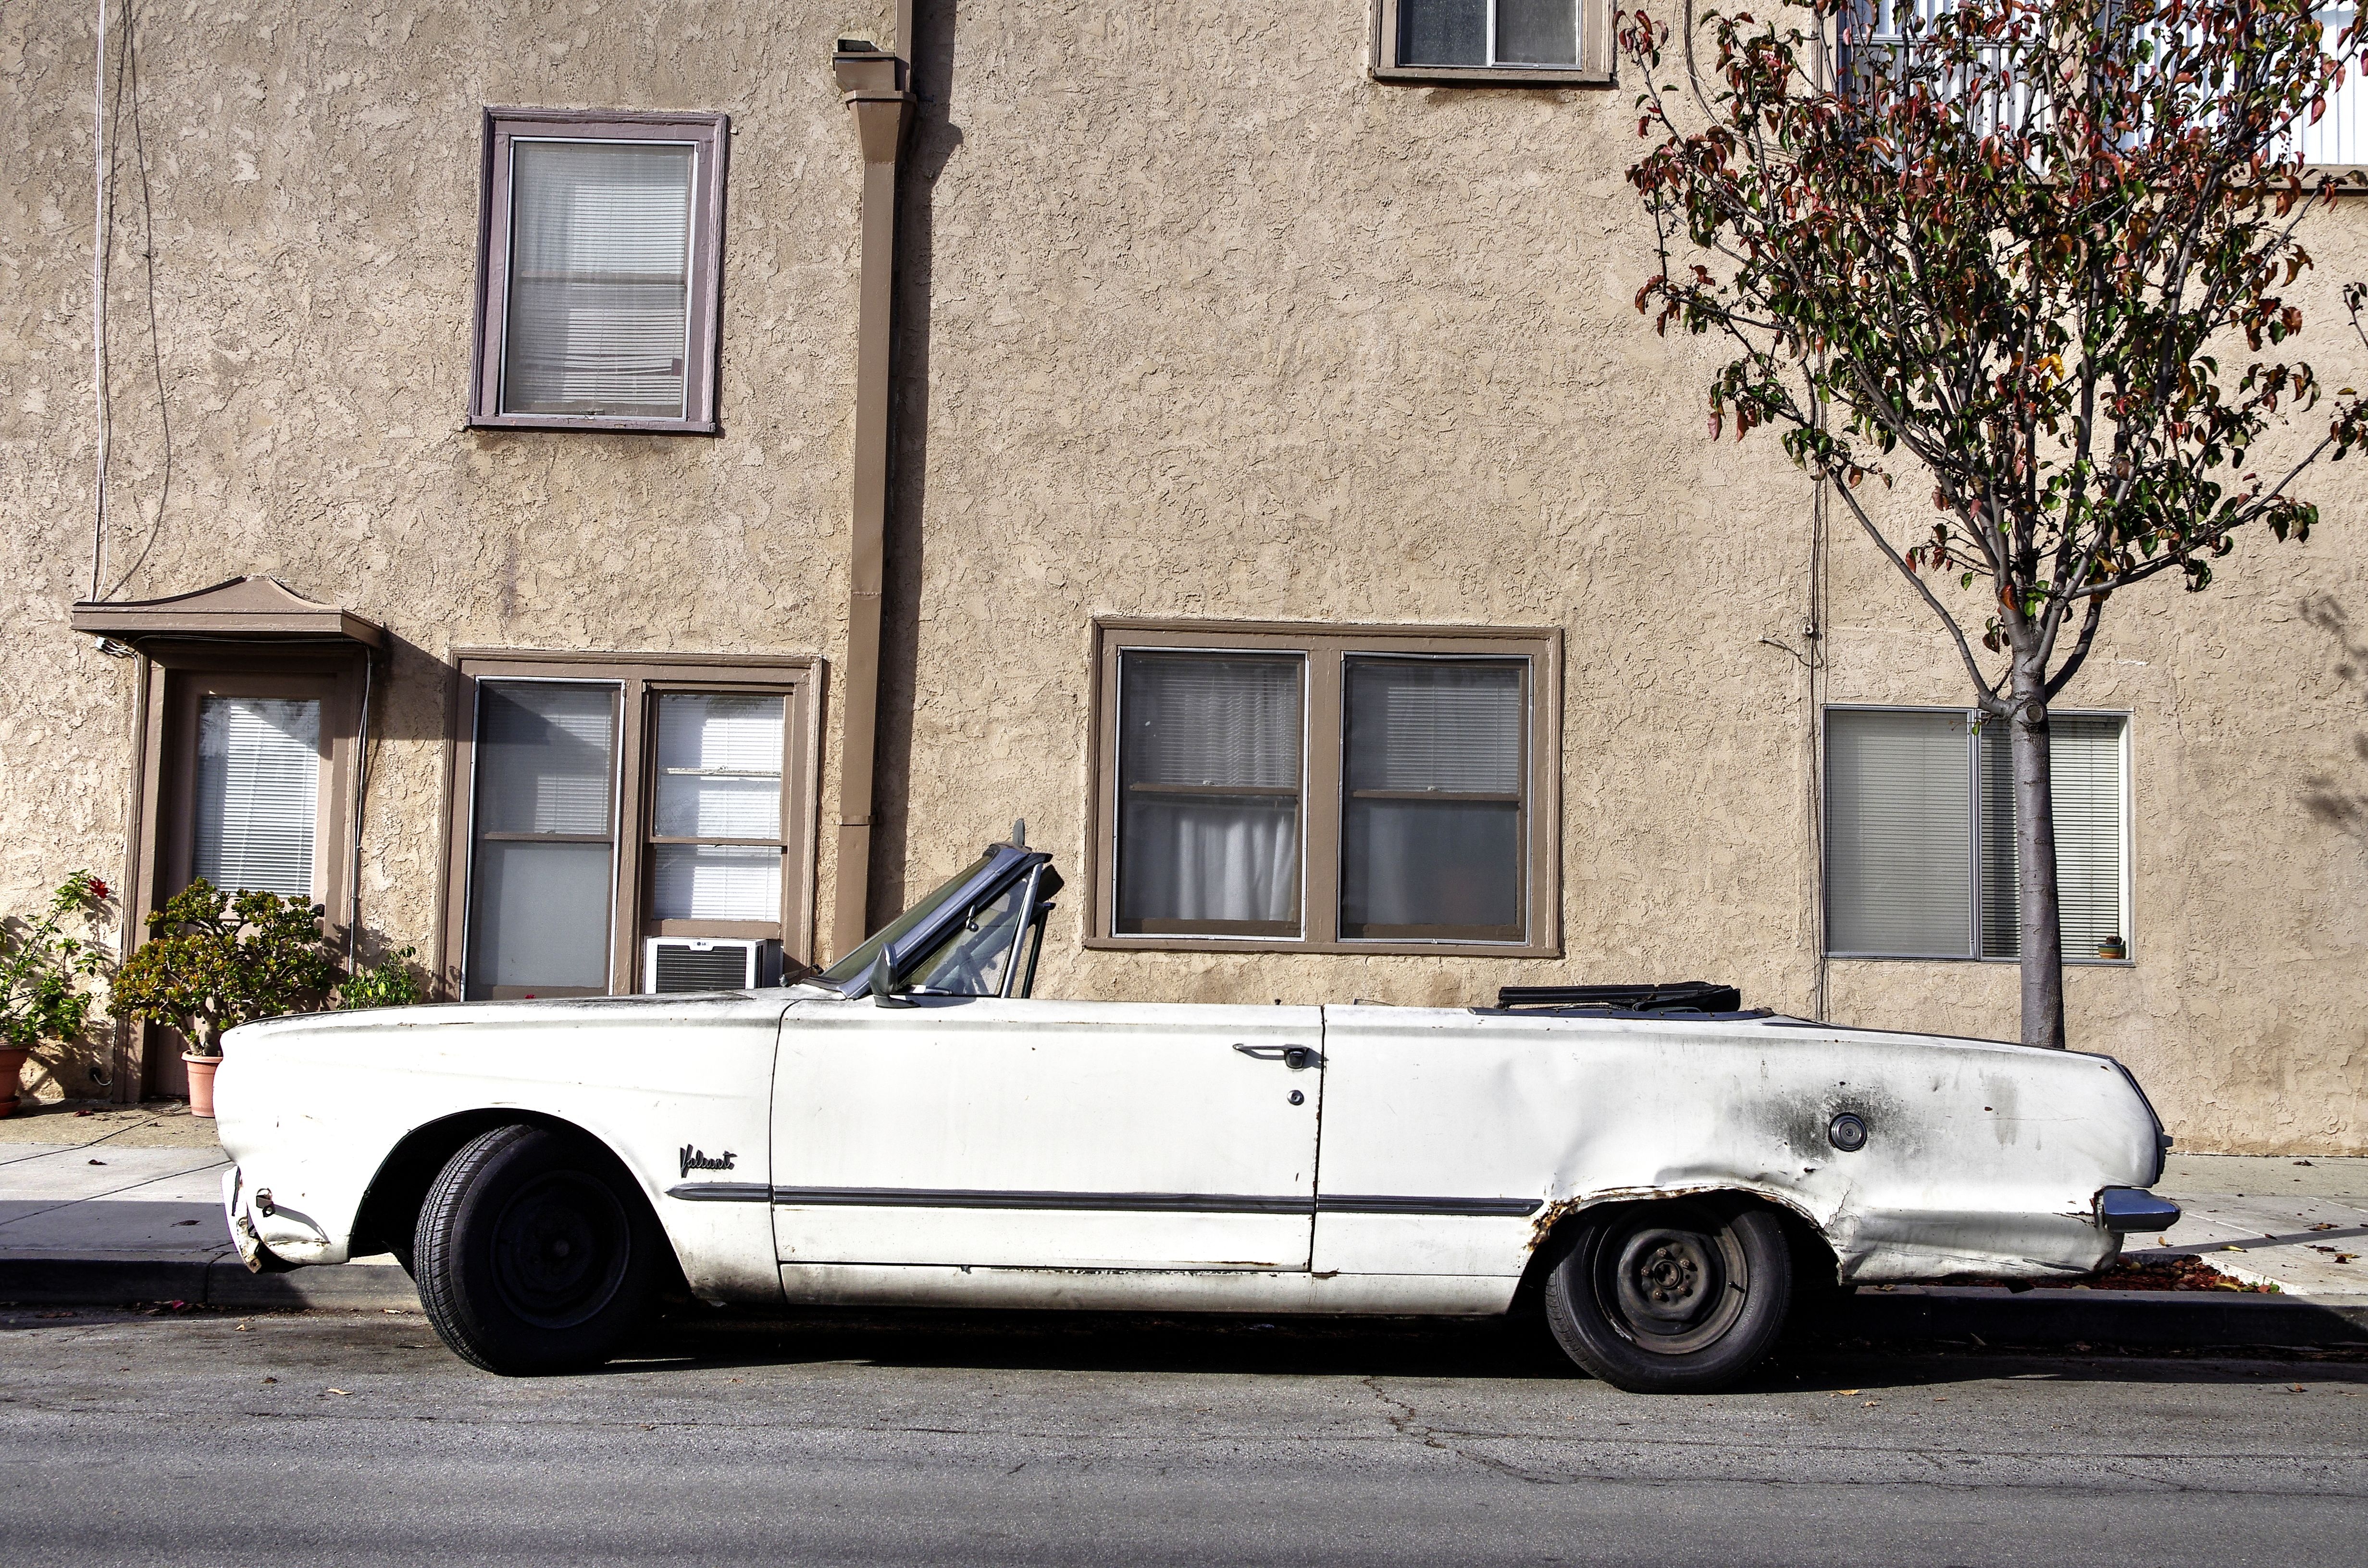
car, automobile, old, vehicle, motor vehicle, vintage car, american, sedan, classic, convertible, antique car, land vehicle, automobile make, automotive exterior, compact car, automotive design, luxury vehicle, executive car